Lagos Colony

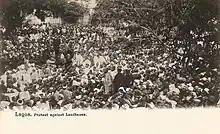
House and land tax protesters in Lagos, 1895

In 1877, a trade war broke out between Ibadan and both Egba Alake (Abeokuta) and Ijebu. Further to the east, the Ekiti and Ijesa revolted against Ibadan rule in 1878, and sporadic fighting continued for the next sixteen years. Assistance from Saro merchants in Lagos in the form of breech-loading rifles gave the Ekiti the advantage. The Lagos government, at that time subordinate to Accra in the Gold Coast, was instructed to stay out of the conflict, despite the damage it was doing to trade, and attempts to mediate by the Saro merchants and by the Fulani emirs were rejected.